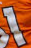
Number: 1